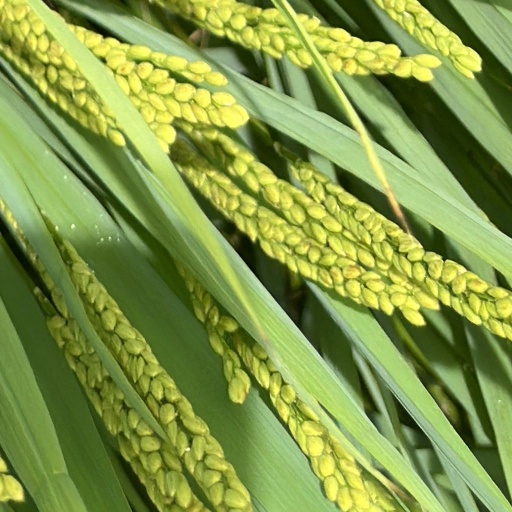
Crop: rice